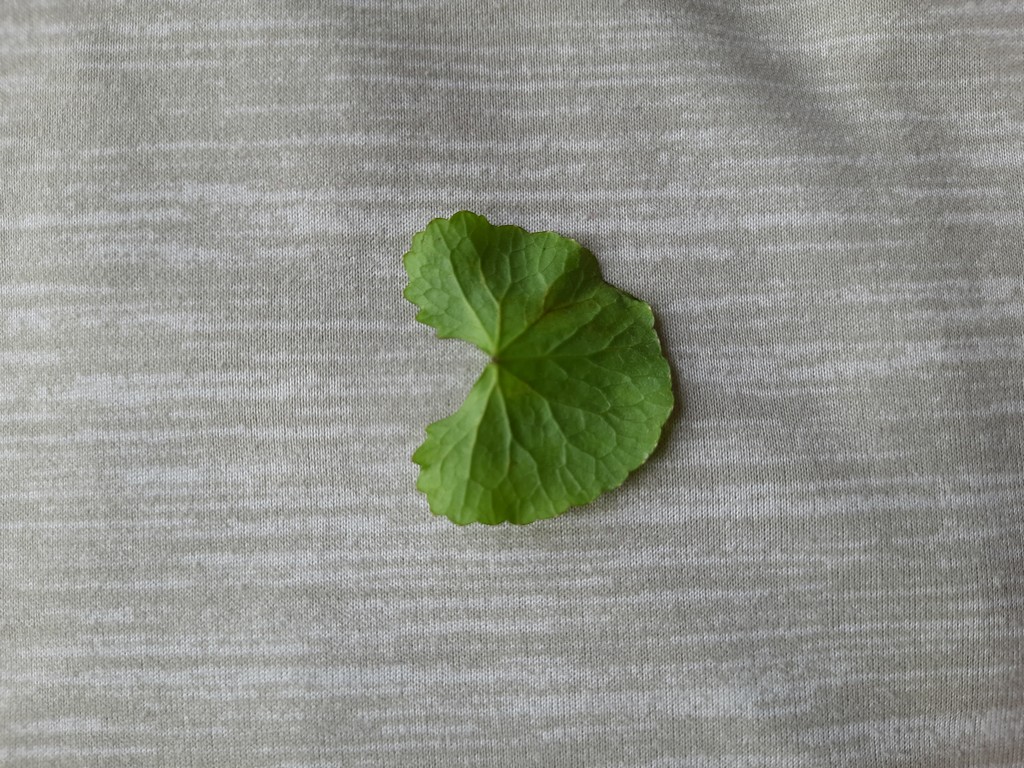
Label: Healthy